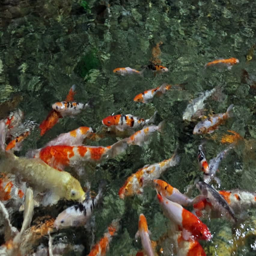
the koi fish floating on the surface of the pond